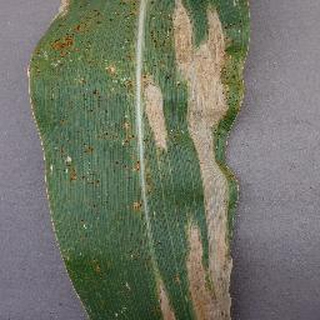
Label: corn_northern_leaf_blight